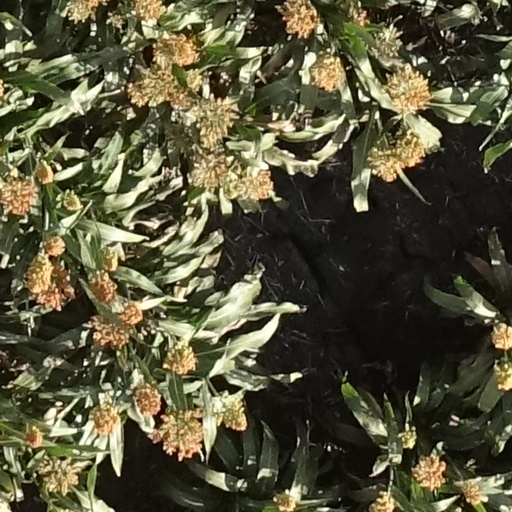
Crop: sorghum